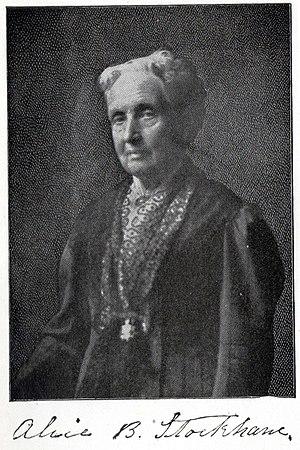
Alice Bunker Stockham est une obstétricienne et gynécologue de Chicago et la cinquième femme ayant obtenu le titre de docteur en médecine aux États-Unis. Elle a milité pour l’égalité des sexes, la réforme de l’habillement, le contrôle des naissances et la satisfaction sexuelle masculine et féminine, afin que les mariages soient heureux.